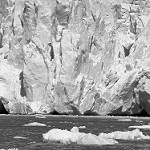
Label: B & W